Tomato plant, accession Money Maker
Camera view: vertical (180 deg); turntable rotation: 270 degrees
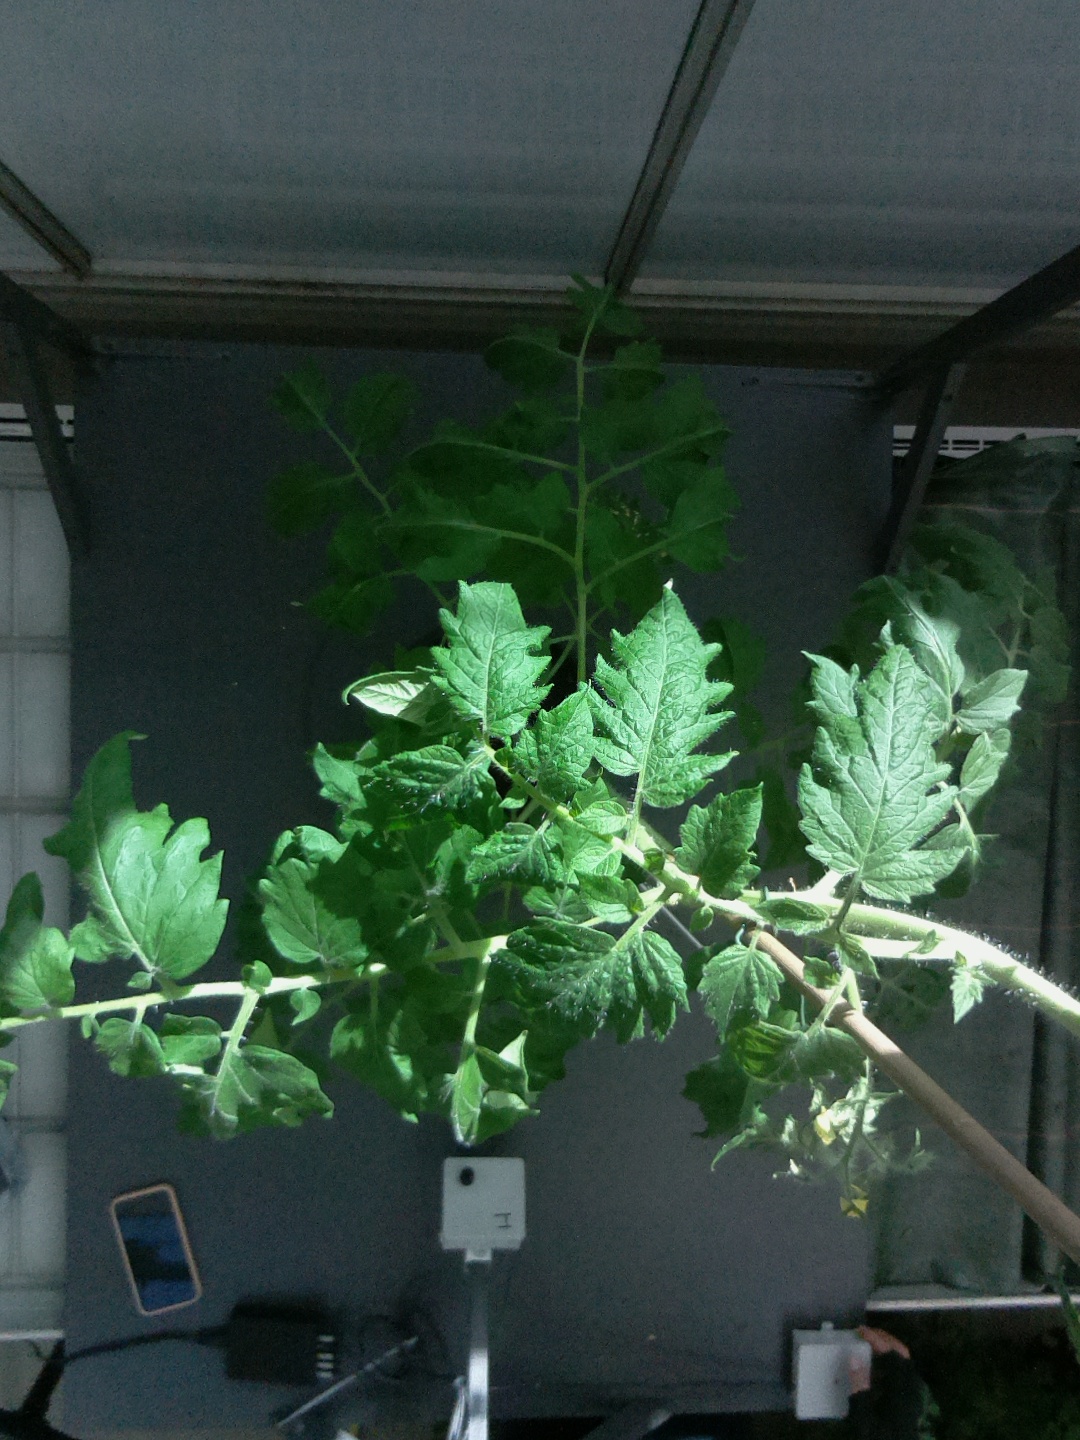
BBCH growth stage 62: 20%-30% of flowers open